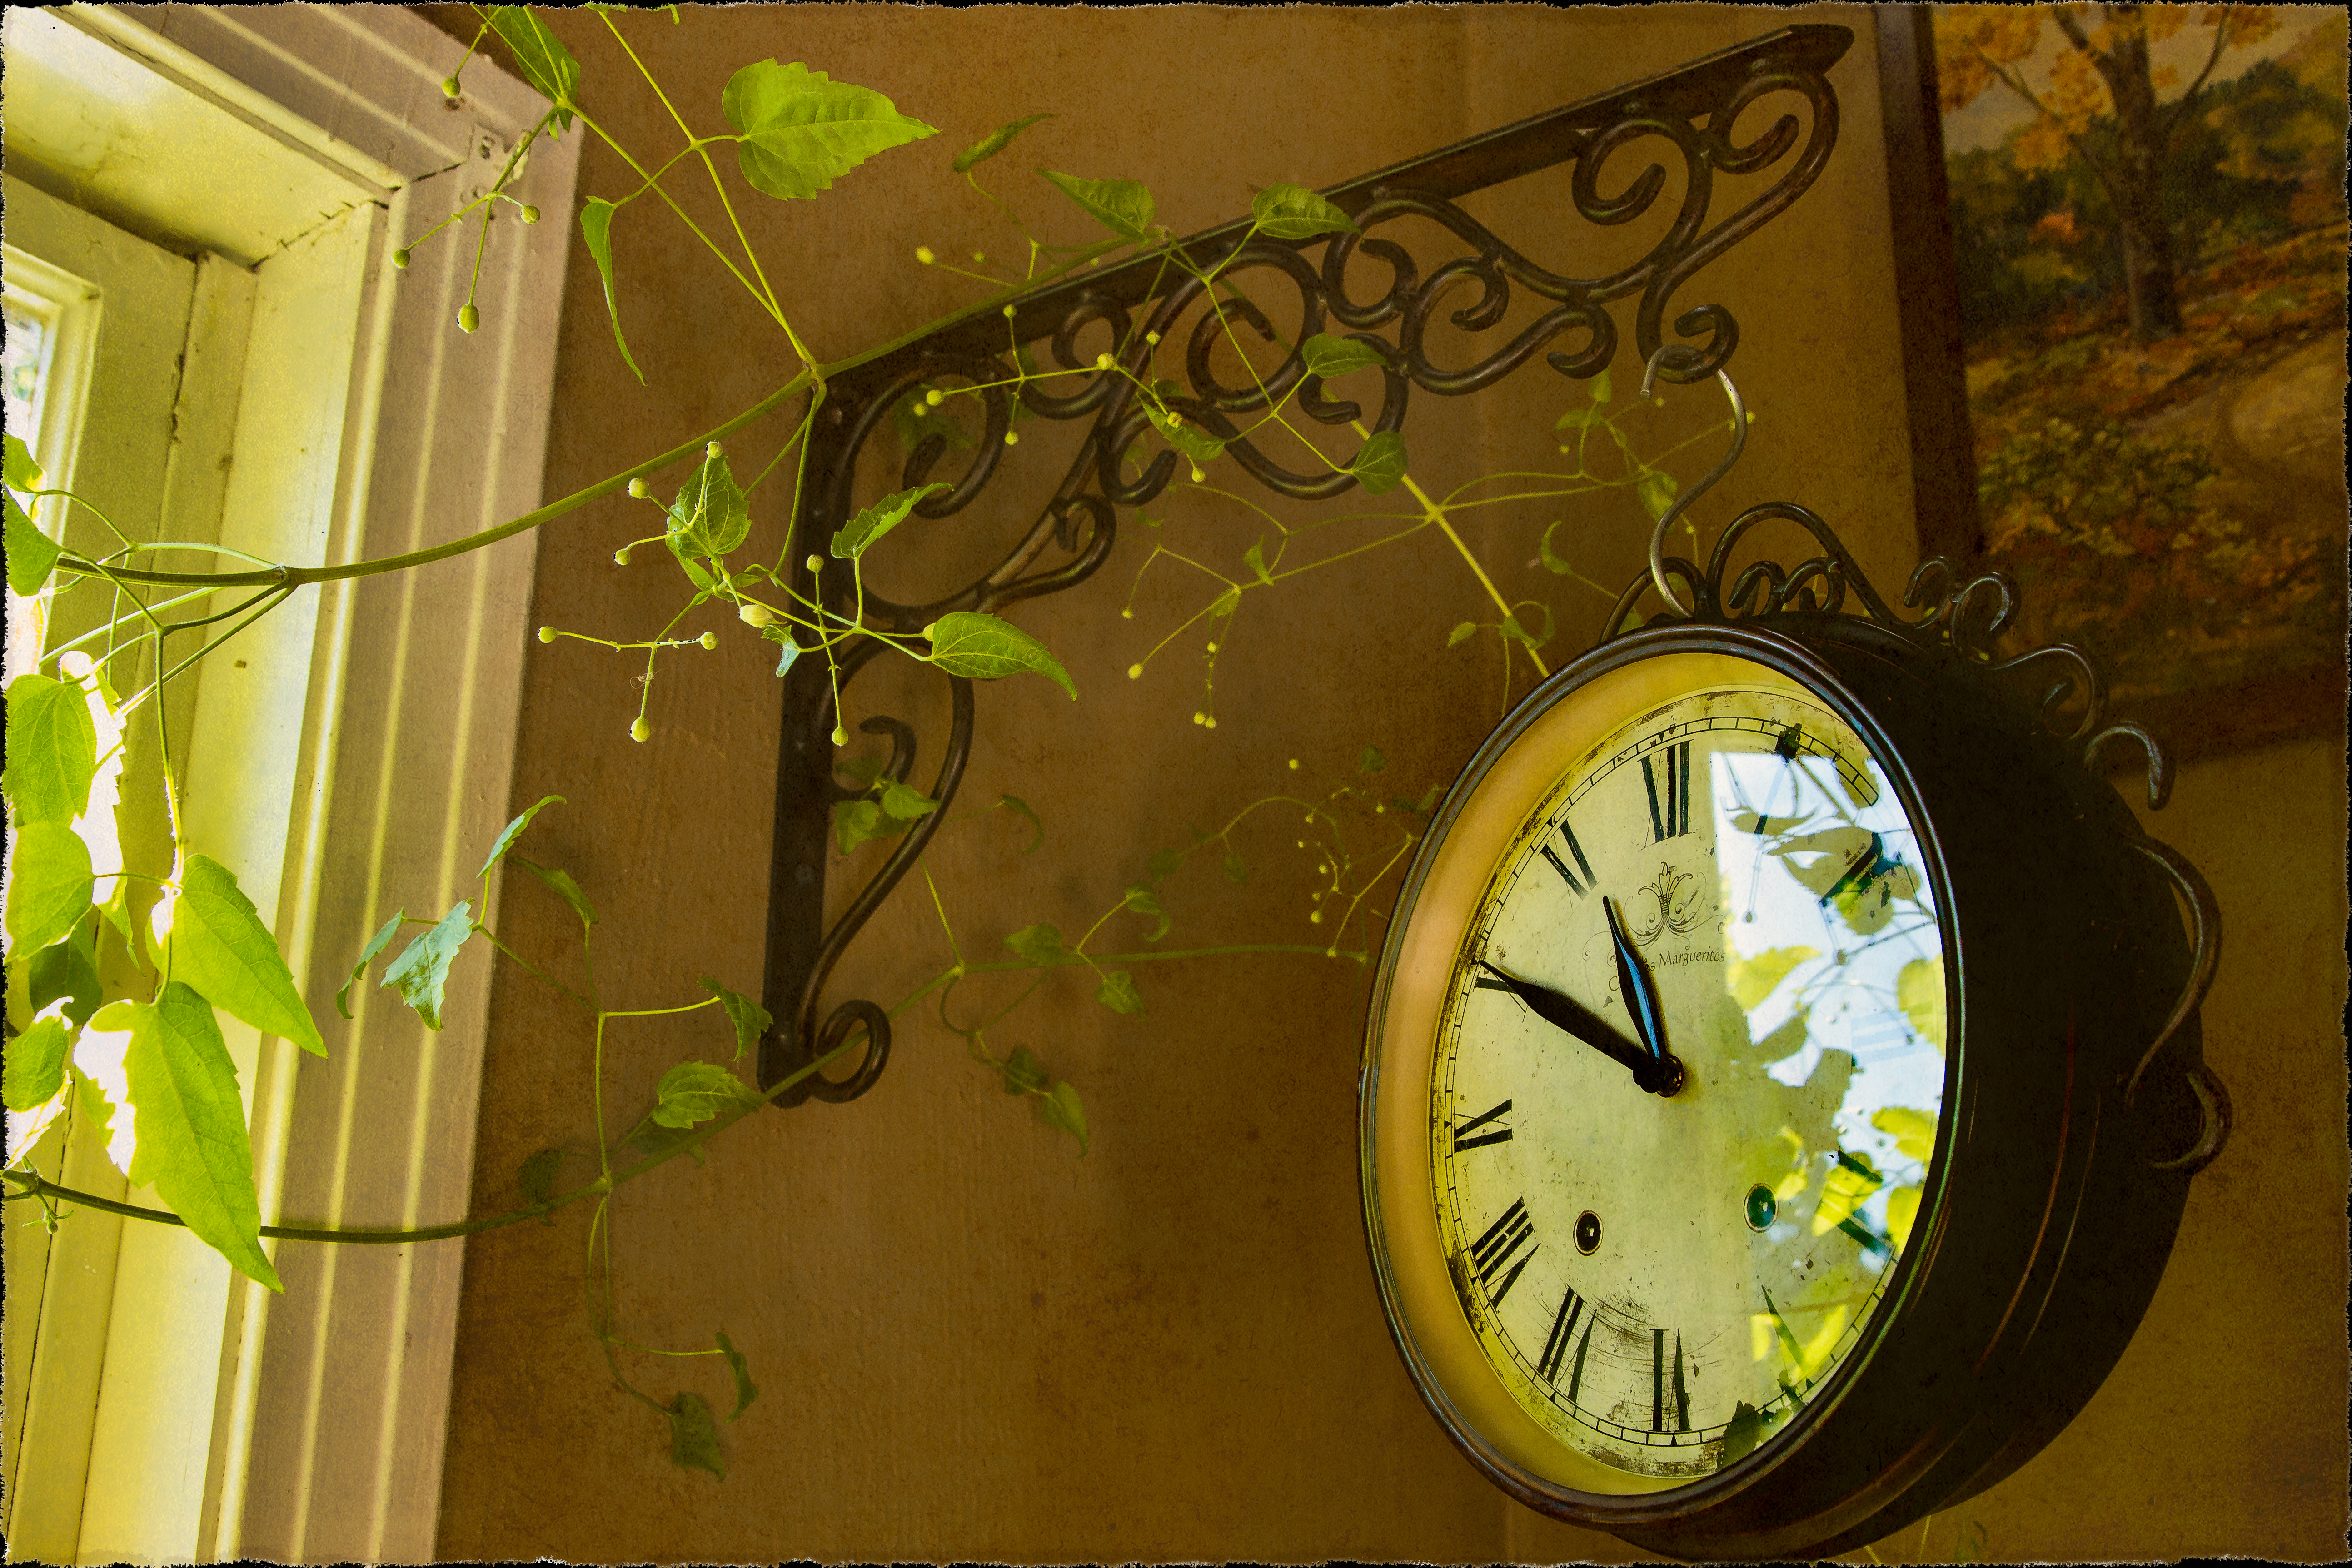
plant, antique, window, clock, time, home, wall, green, color, object, room, yellow, leaves, art, msh0814, msh081419